War of the First Coalition

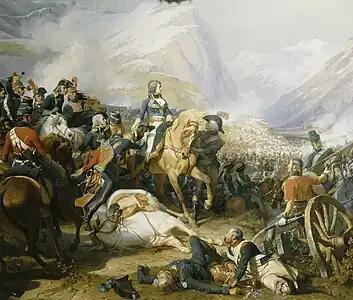
Napoleon at the Battle of Rivoli, 14 January 1797. Oil painting by Henri Félix Emmanuel Philippoteaux (1844), Palace of Versailles.

1794 brought increased success to the revolutionary armies. A major victory against combined coalition forces at the Battle of Fleurus gained all of the Austrian Netherlands and the Rhineland for France. Although the British navy maintained its supremacy at sea, it was unable to support effectively any land operations after the fall of the Belgian provinces. The Prussians were slowly driven out of the eastern provinces and by the end of the year they had retired from any active part in the war. Against Spain, the French made successful incursions into both Catalonia and Navarre in the War of the Pyrenees.